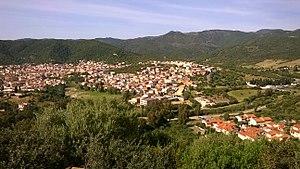
Teulada est une commune italienne d'environ 3 600 habitants, située dans la province du Sud-Sardaigne.